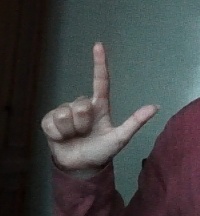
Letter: laam